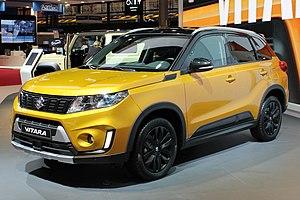
L'édition 2018 du Mondial de l'automobile de Paris est un salon international de l'automobile, qui se tient du 4 au 14 octobre 2018 au Parc des expositions de la porte de Versailles, à Paris en France, avec pour thème « Les plus belles routes du Monde ». Il intègre cette année le Mondial Paris Motor Show avec le Mondial de la Moto, et deviendra en 2020 le Paris Motion Festival.